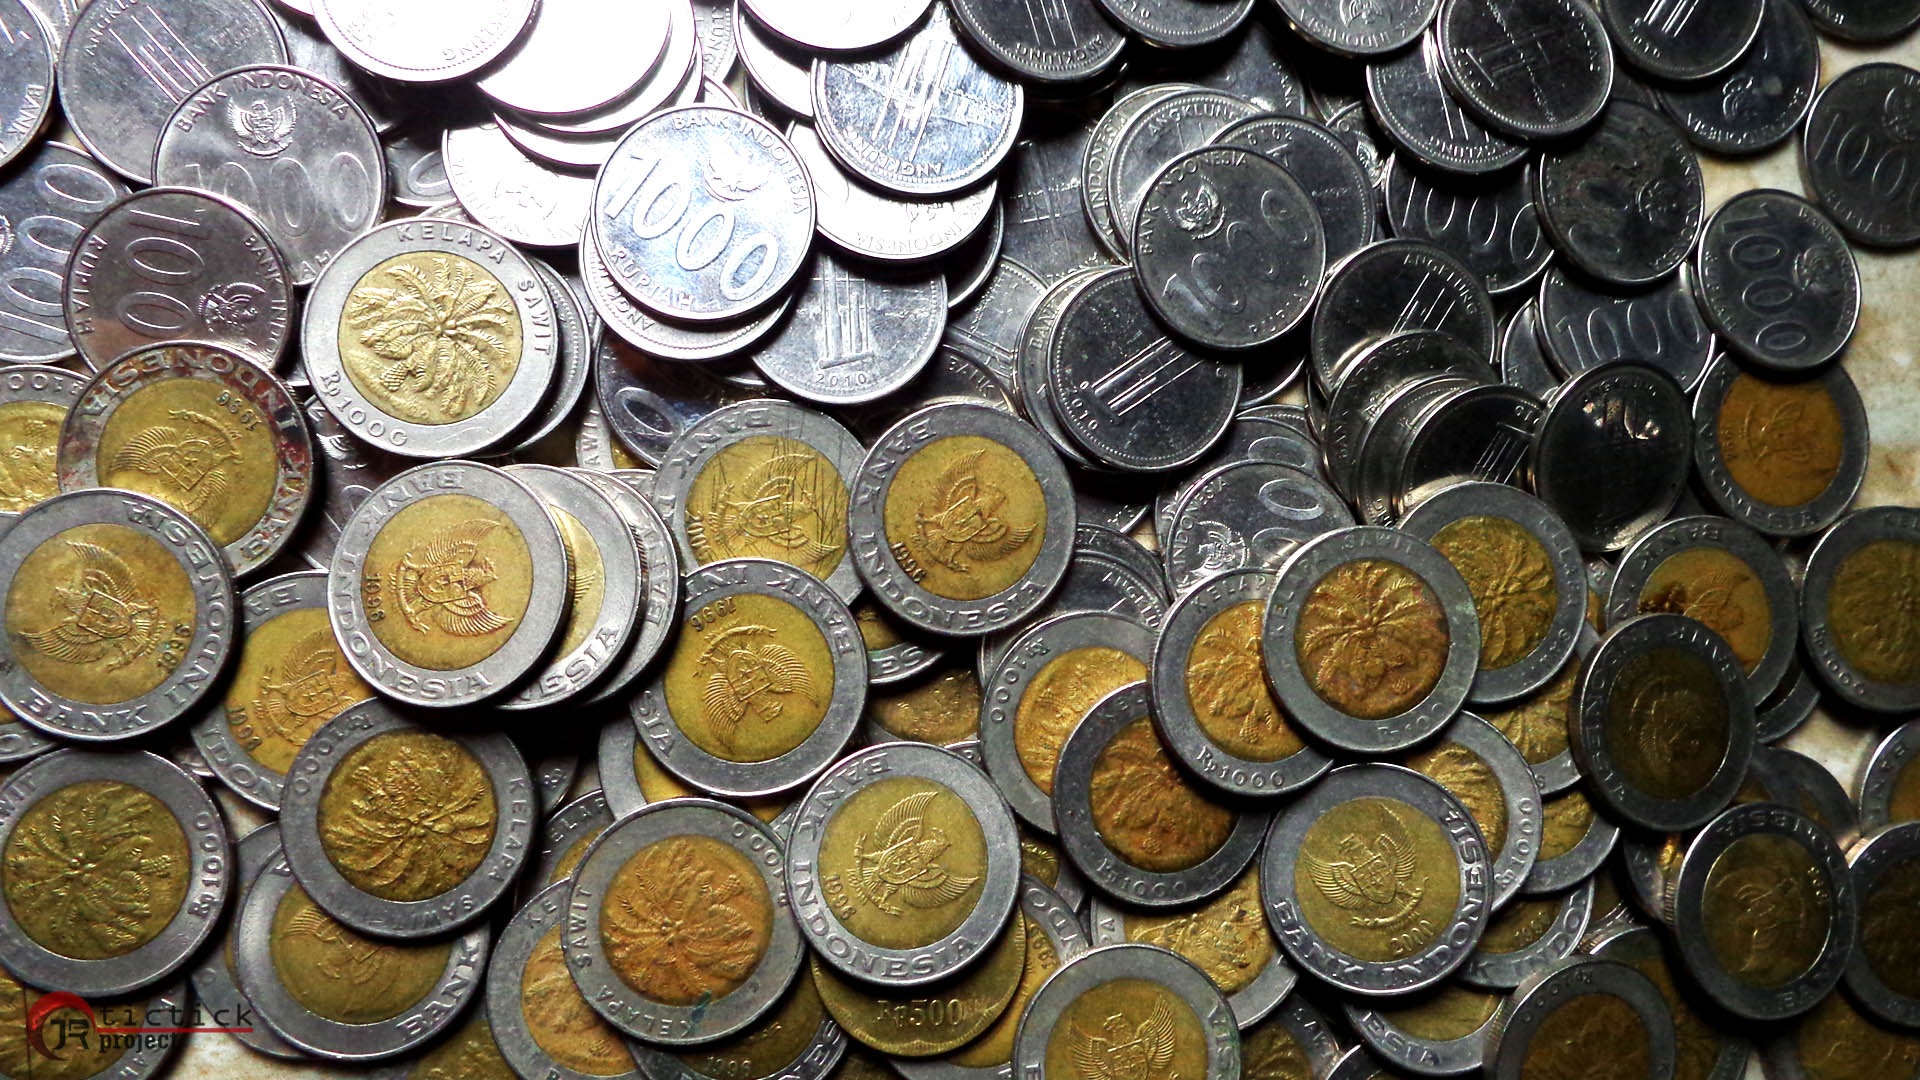
metal, money, cash, gold, currency, coin, financial, coins, penny